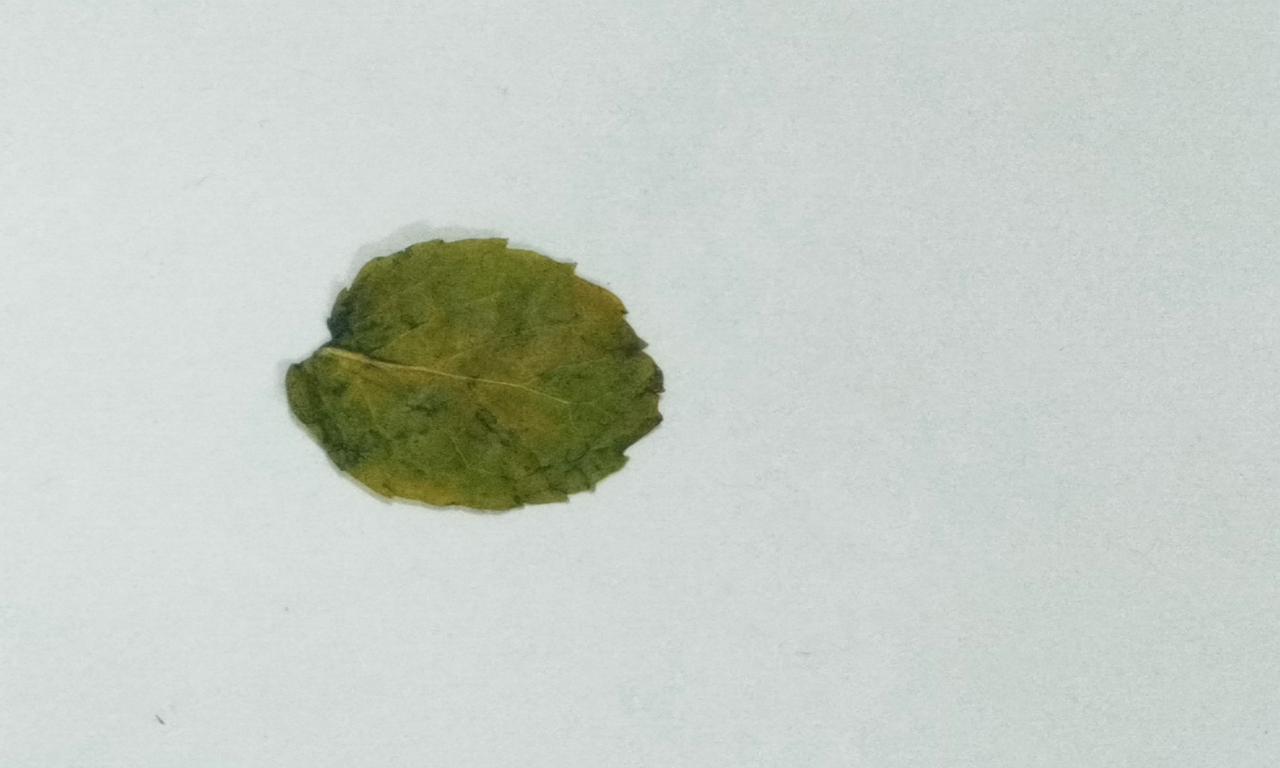
Label: Dried